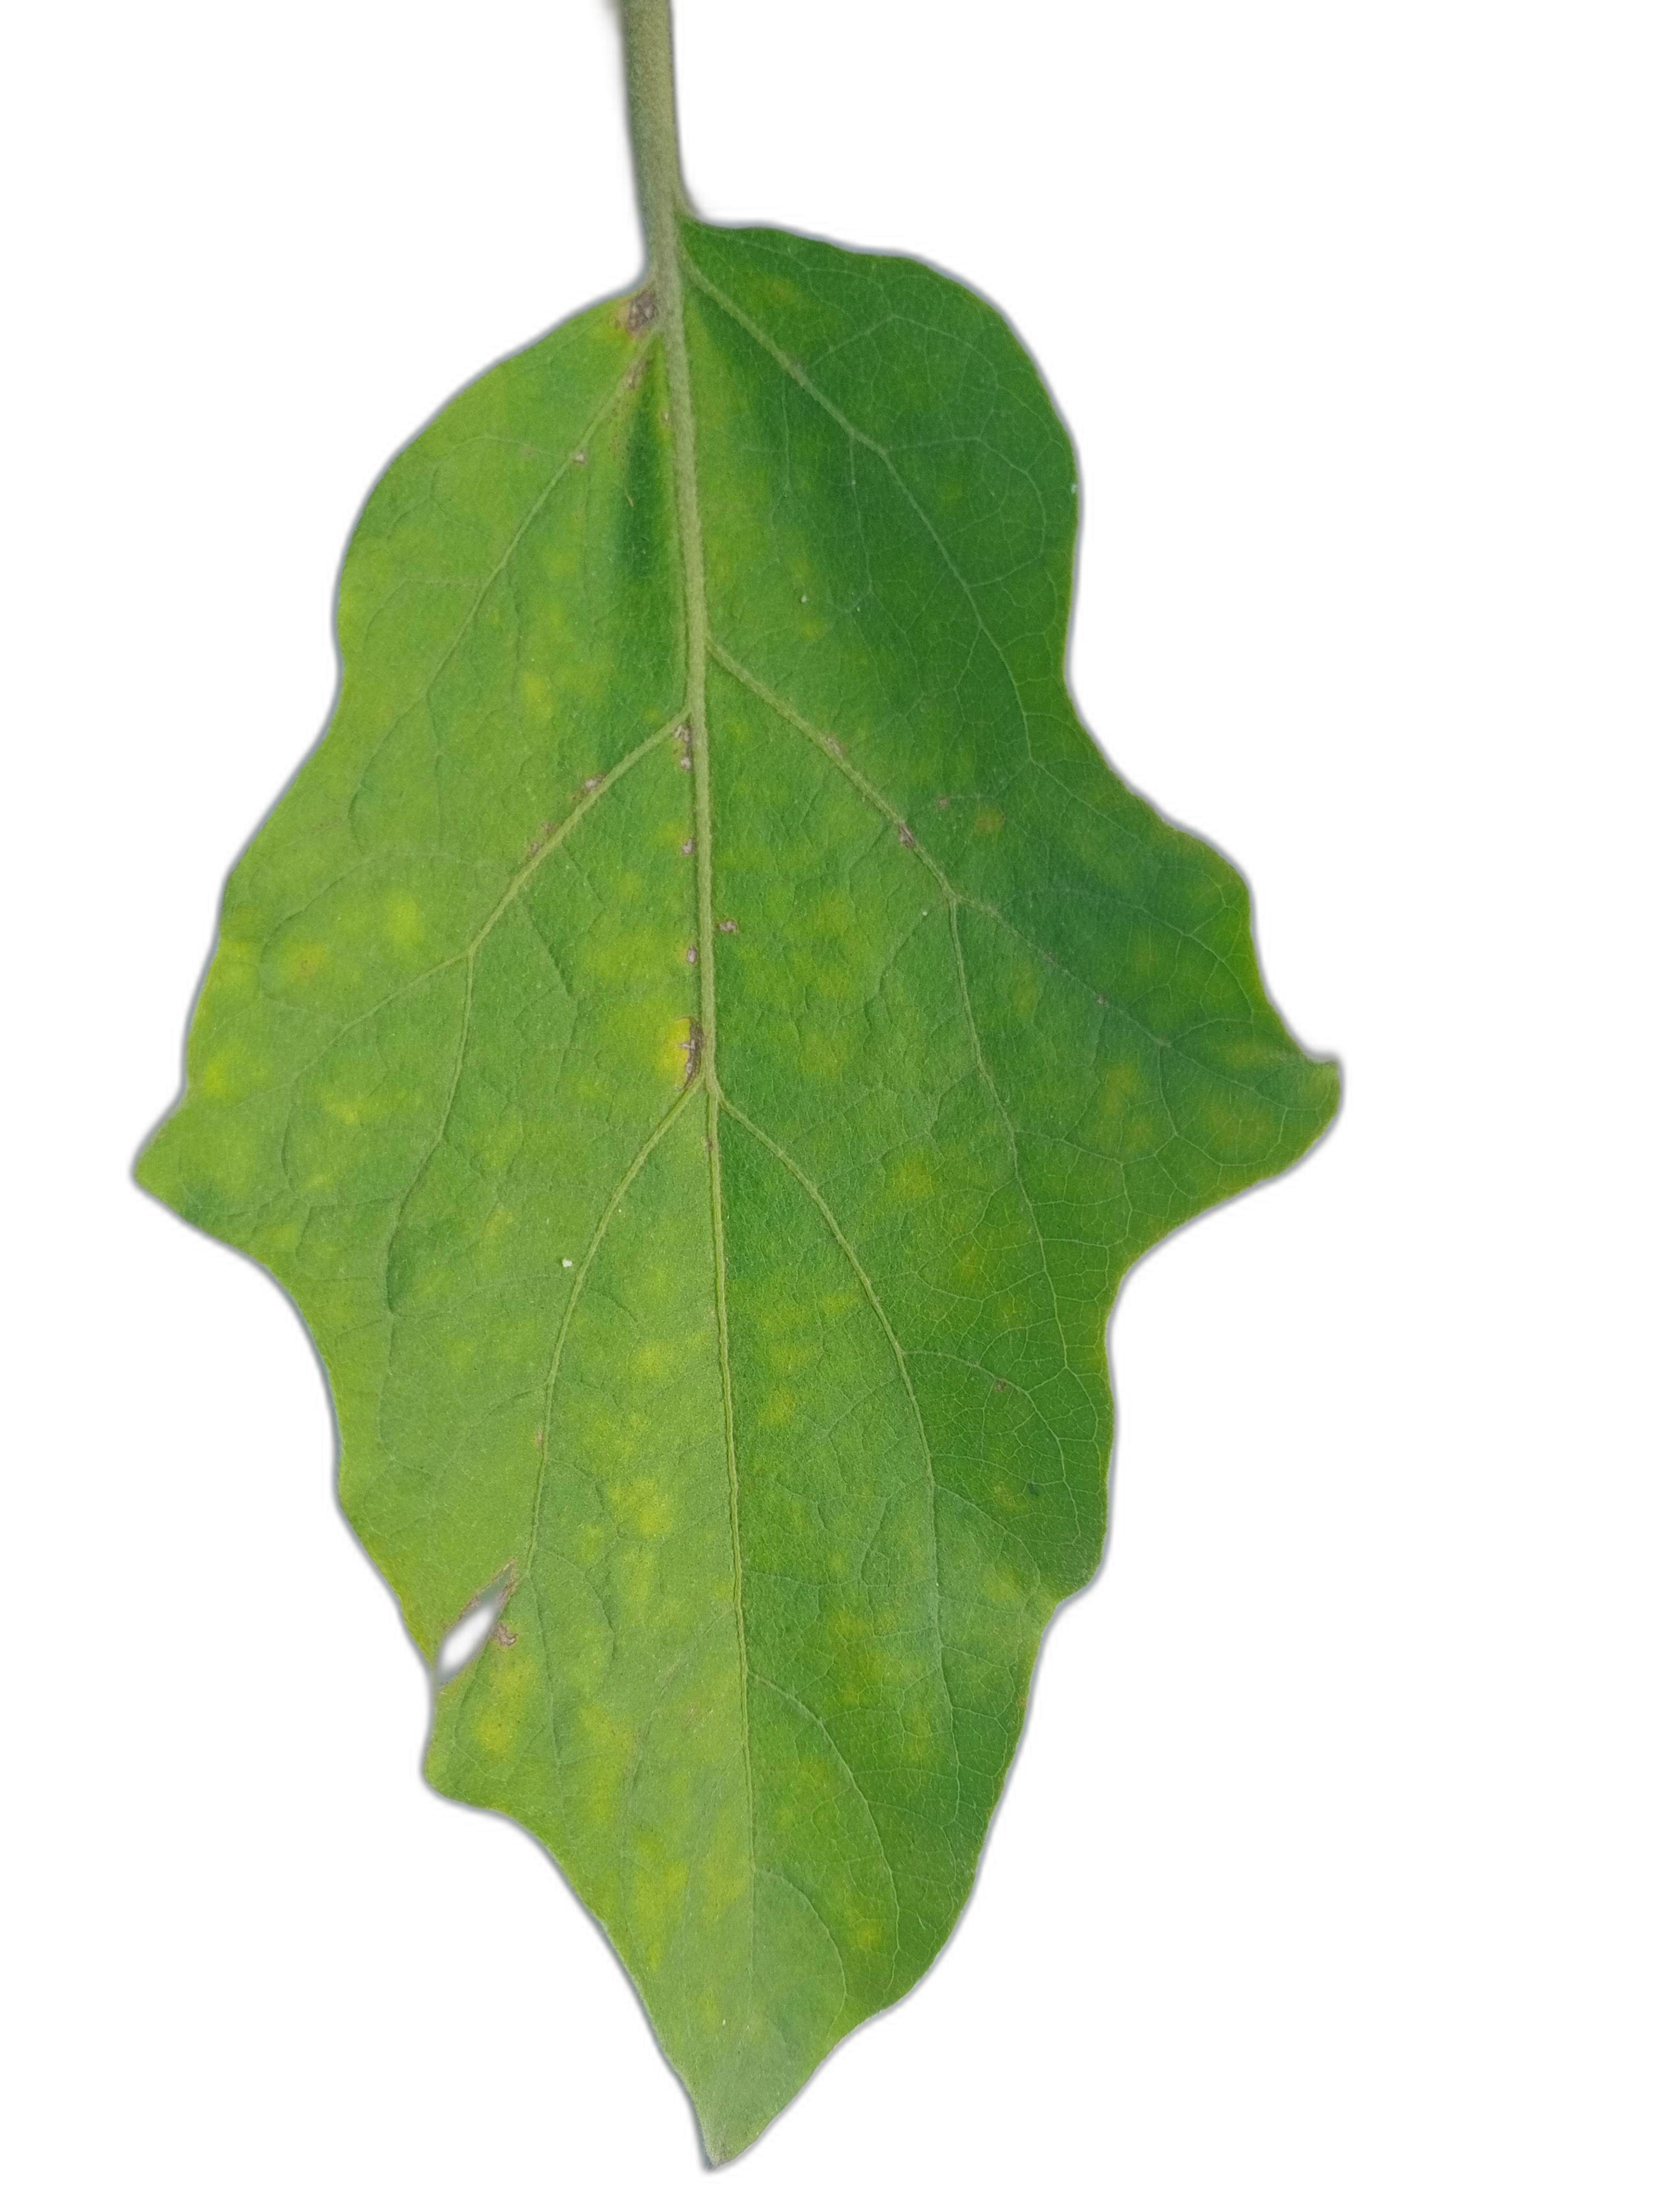
Label: Healthy Leaf